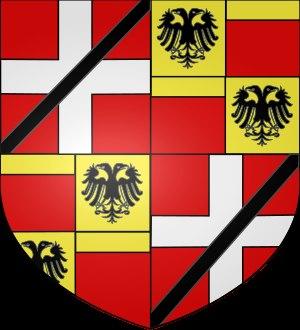
La seigneurie de Villars est une ancienne seigneurie du Moyen Âge. Elle se situait dans la partie sud du département de l'Ain, à mi-chemin entre Lyon et Bourg-en-Bresse, au cœur de la région de la Dombes. Elle relève d'abord de la famille de Villars. Le titre de seigneur de Villars est en usage dès le Xᵉ siècle ; les terres seront érigées en comté en 1497 puis en marquisat en 1565.